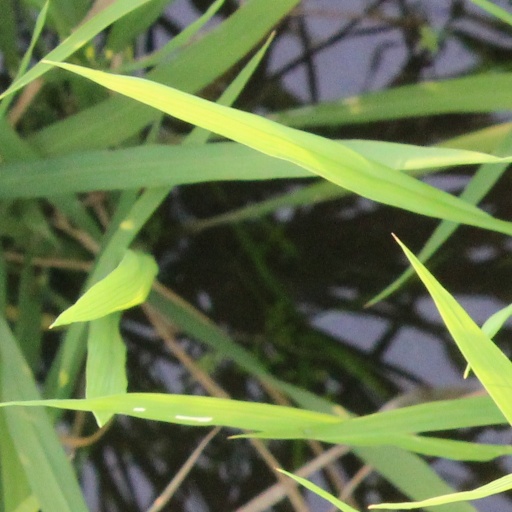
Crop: rice